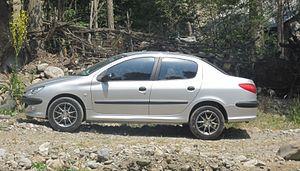
La 206 est un modèle automobile du segment B produit par le constructeur Peugeot et lancé le 10 septembre 1998 pour succéder à la Peugeot 205. La 206 a été la voiture la plus vendue en France en 2001, 2004 et 2005, disputant la première place à sa principale rivale qu'est la Renault Clio II. Elle est depuis les années 2010 la voiture française la plus produite de l'histoire et la plus vendue de tous les temps. Elle est également produite sous le nom de Peugeot 207 en Amérique du sud et par Iran Khodro et sous le nom de Citroën C2 cross en Chine.